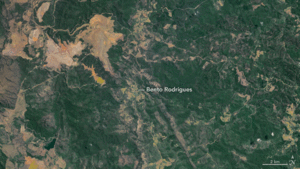
La rupture de barrages de Bento Rodrigues, survenue le 5 novembre 2015 dans l'État de Minas Gerais au Brésil, a entraîné l'écoulement de millions de tonnes de boues issues de l'exploitation d'une mine de fer. À cause de l'ampleur des impacts et de leur durée prévisible, jusqu'à 30 ans, l'incident est surnommé « Fukushima brésilien ». Ce serait en effet la pire catastrophe écologique de toute l'histoire du Brésil.